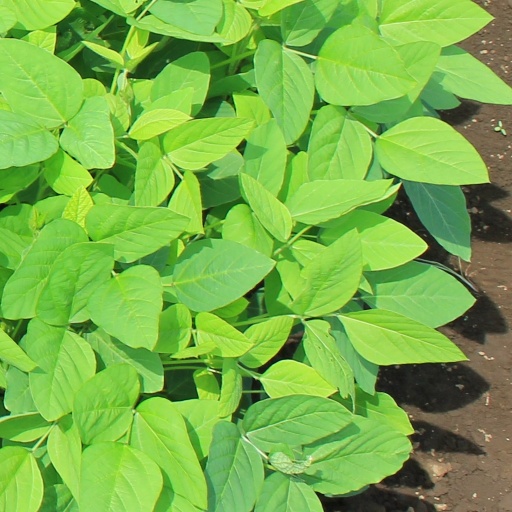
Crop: soybean